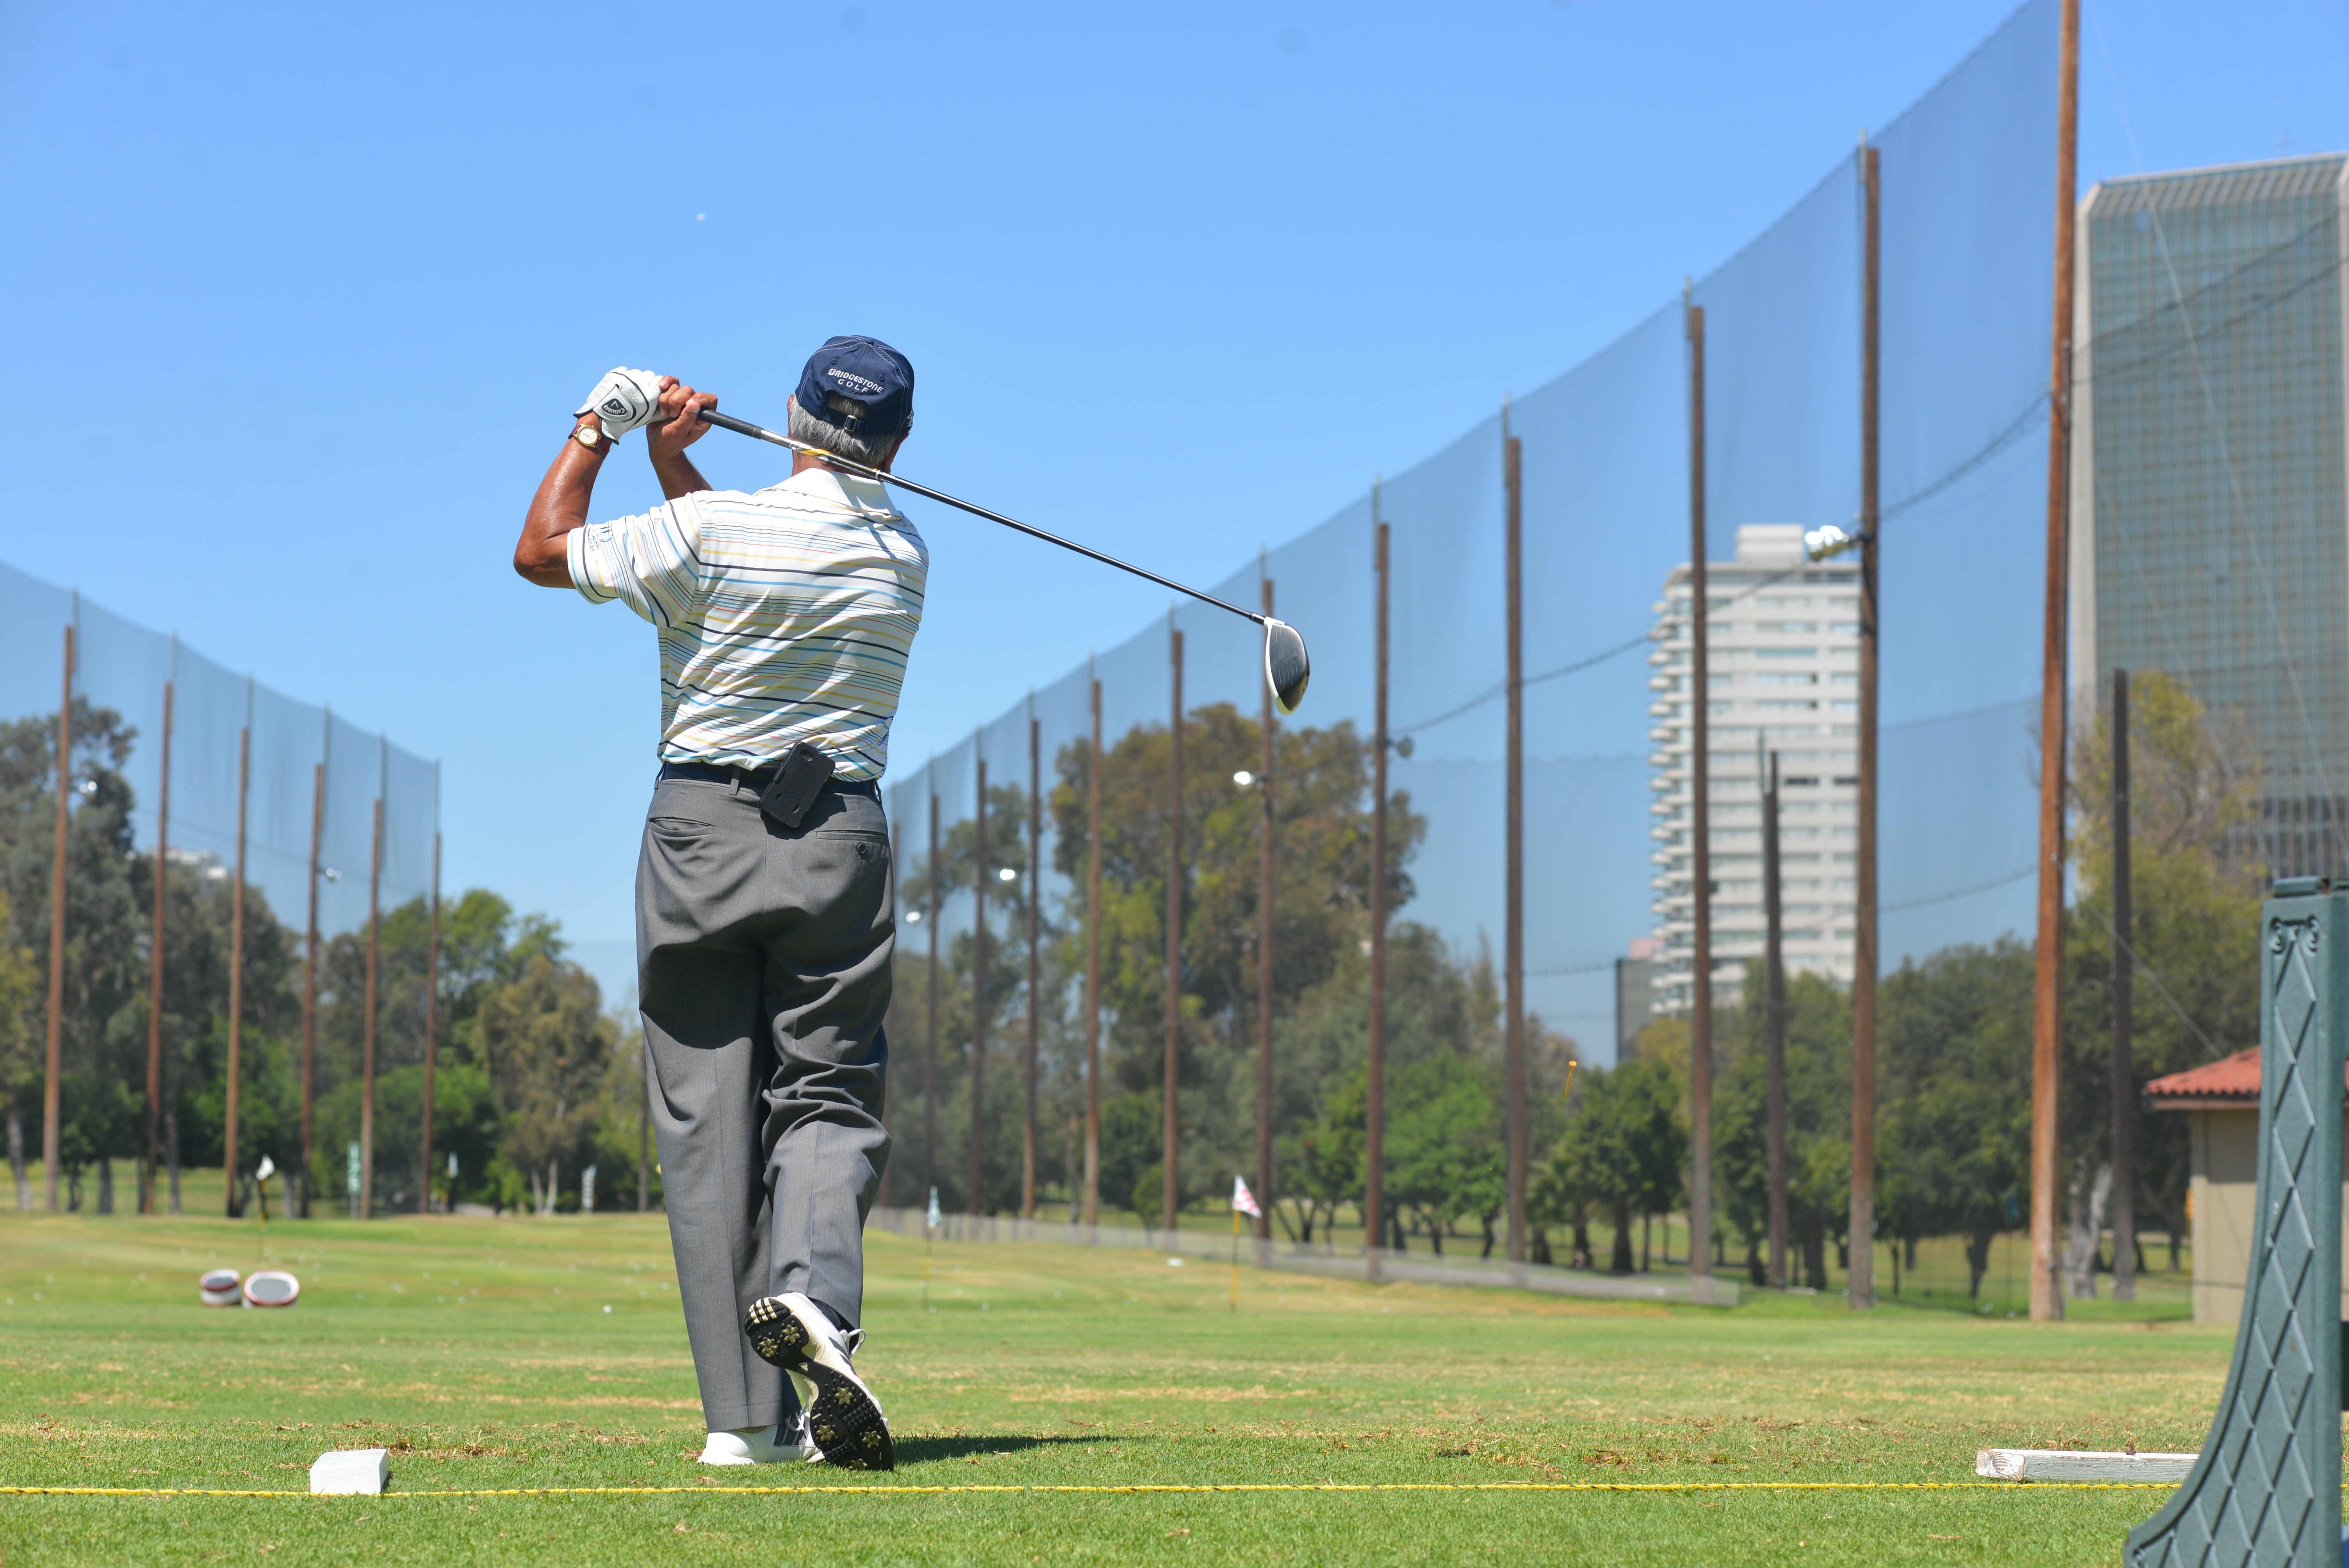
man, person, structure, sport, game, recreation, green, leisure, player, golf, golfing, golf club, sports, sportsman, outdoor recreation, sport venue